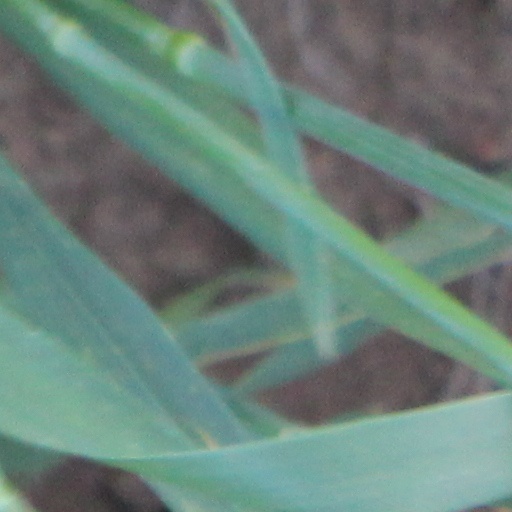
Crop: wheat